Félix Barón

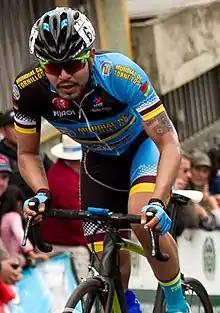
Félix Barón in 2016

Félix Alejandro Barón Castillo (born 7 November 1991) is a Colombian road and track cyclist, who currently rides for UCI Continental team . He competed in the individual pursuit event at the 2011 UCI Track Cycling World Championships.